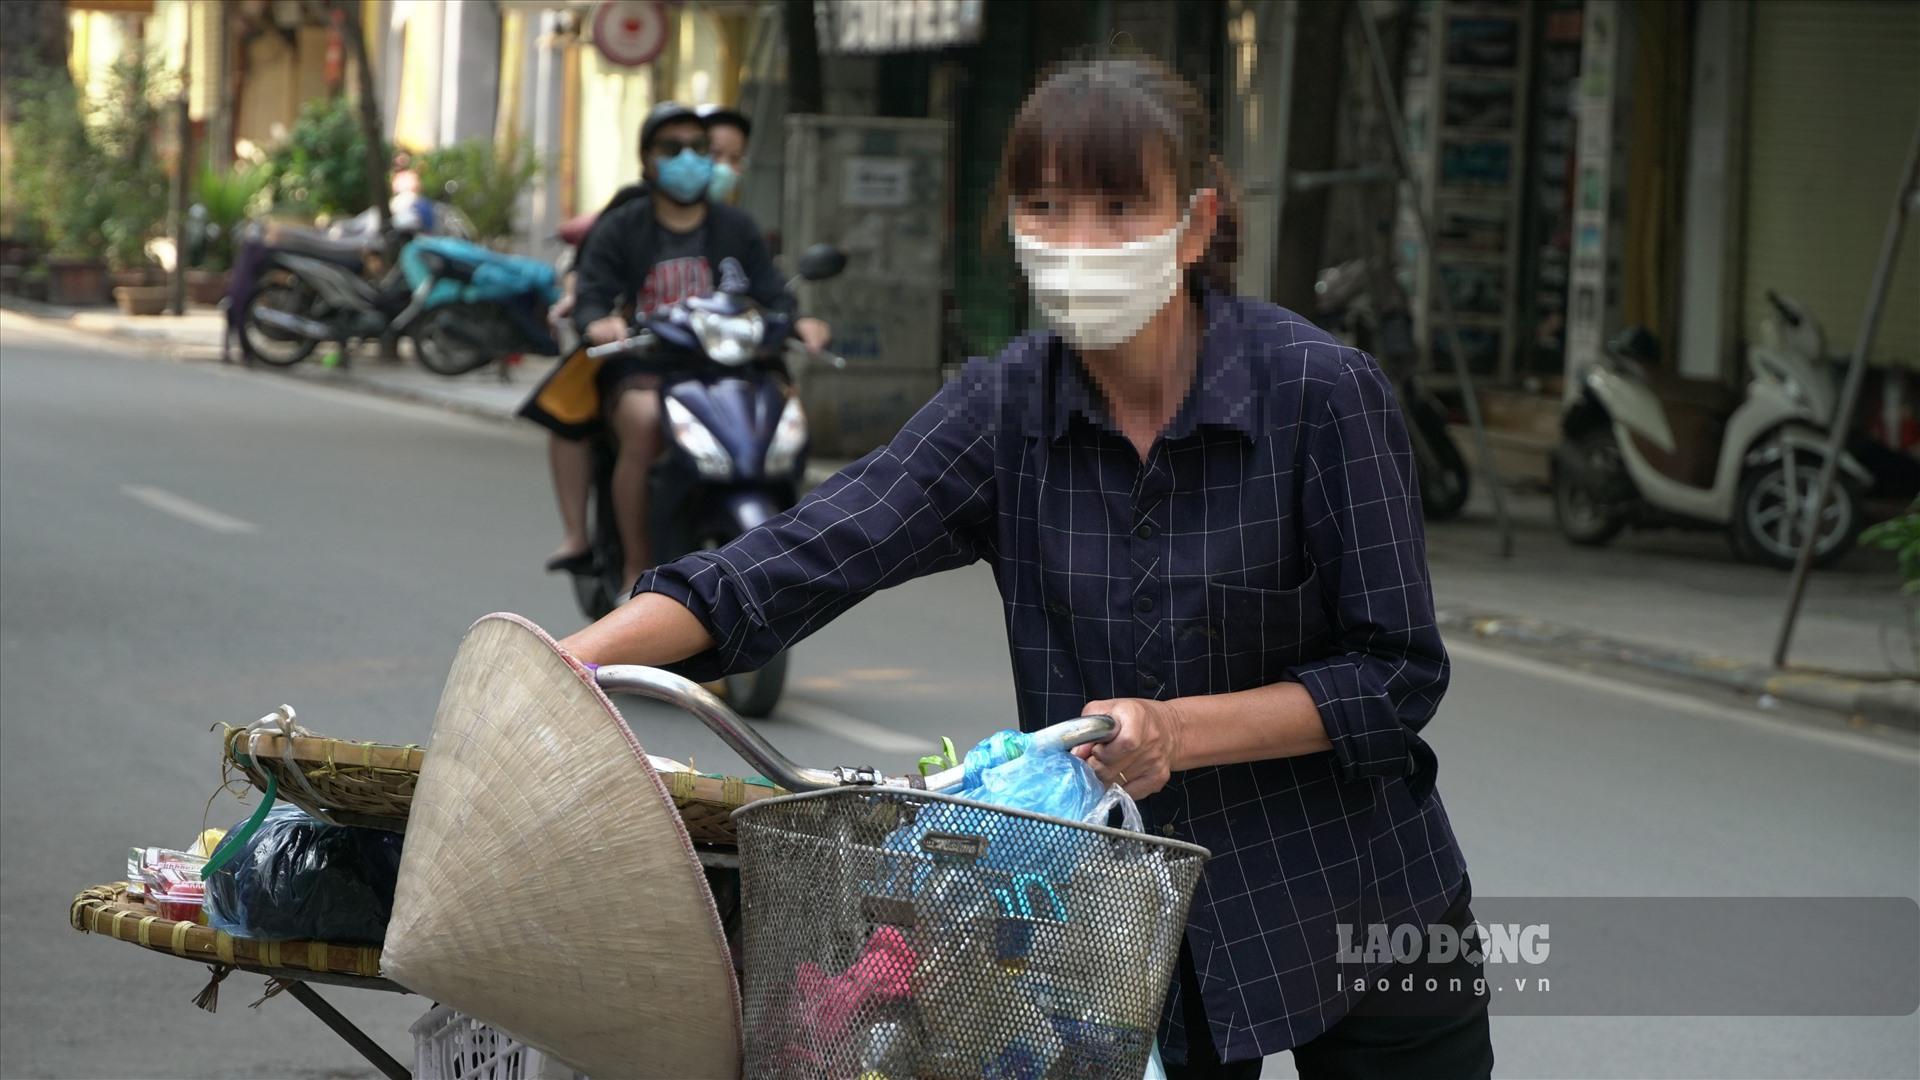
một người phụ nữ đeo khẩu trang màu trắng đang dắt theo một chiếc xe đạp